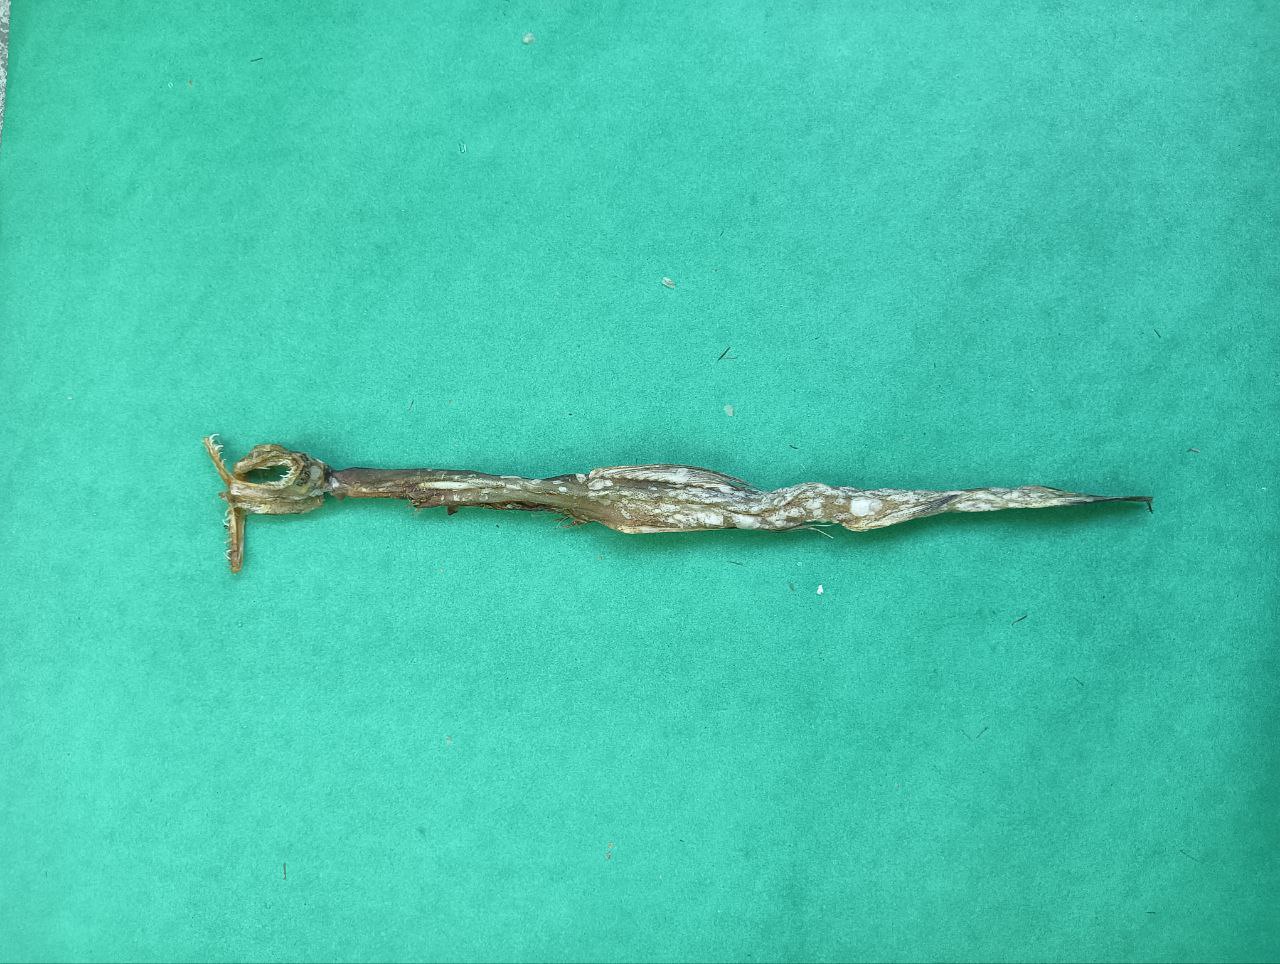
Species: Loitta